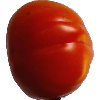
Label: Tomato 1